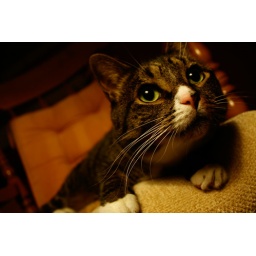
My grandpa's young cat in his old rocking chair